Upper Beeding

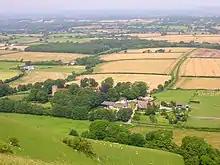
Edburton

Anchor Bottom runs down from the south of Beeding Hill carpark to the Dacre Gardens and River Adur. The valley was an early desmesne pasture of the lord of Beeding manor (based at Beeding Court Farm, which was called ‘Court’ Farm because the manorial court, or assembly, met there). For centuries it lay next to the Beeding Tenantry Down, from which it had been cut out. David Bangs, a local field naturalist, describe this valley as one of the best sites on the whole of the Brighton Downs. It is part of a Site of Special Scientific Interest and is well maintained by Old Erringham Farm. The soft valley sides are contoured with the terracettes made by the regular meanderings of the resident herd of cattle. In summer the slopes are colourful with scabious, knapweed, red clover, betony, Sussex rampion, Restharrow, pyramidal orchid, eggs and bacon, viper's bugloss and ox-eye daisy. The stripe-winged grasshopper is here, emergences of adonis blue are common on the steepest, shortest turf near the valley bottom and in autumn the autumn ladies tresses can be found here in numbers.